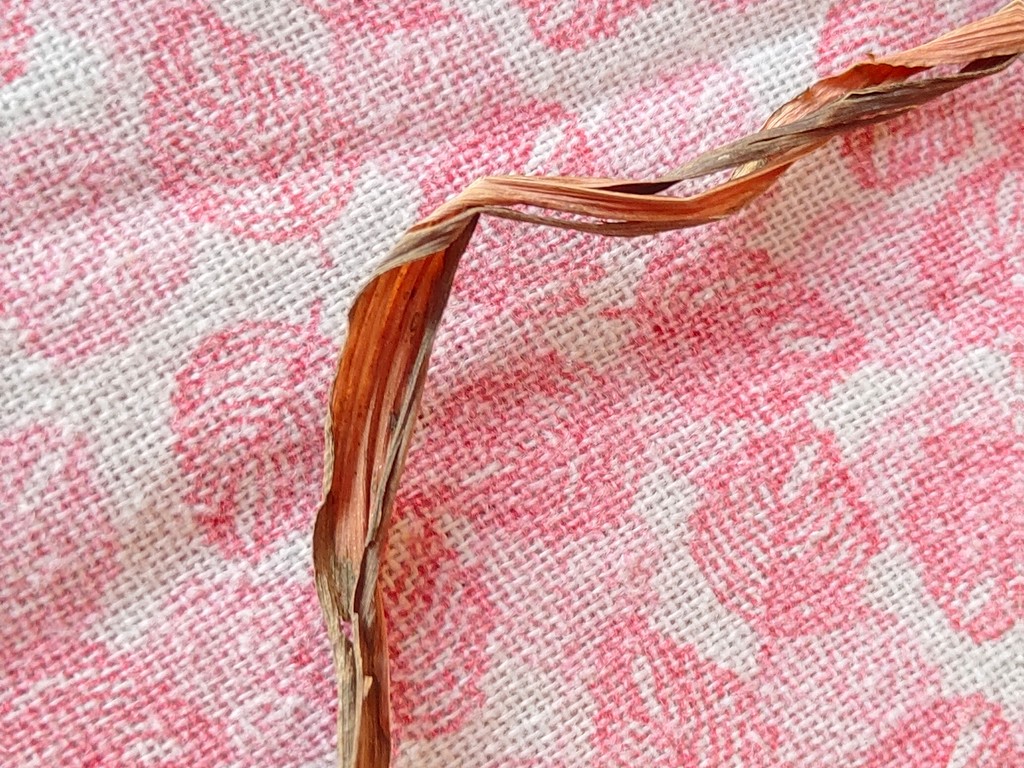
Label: Dried